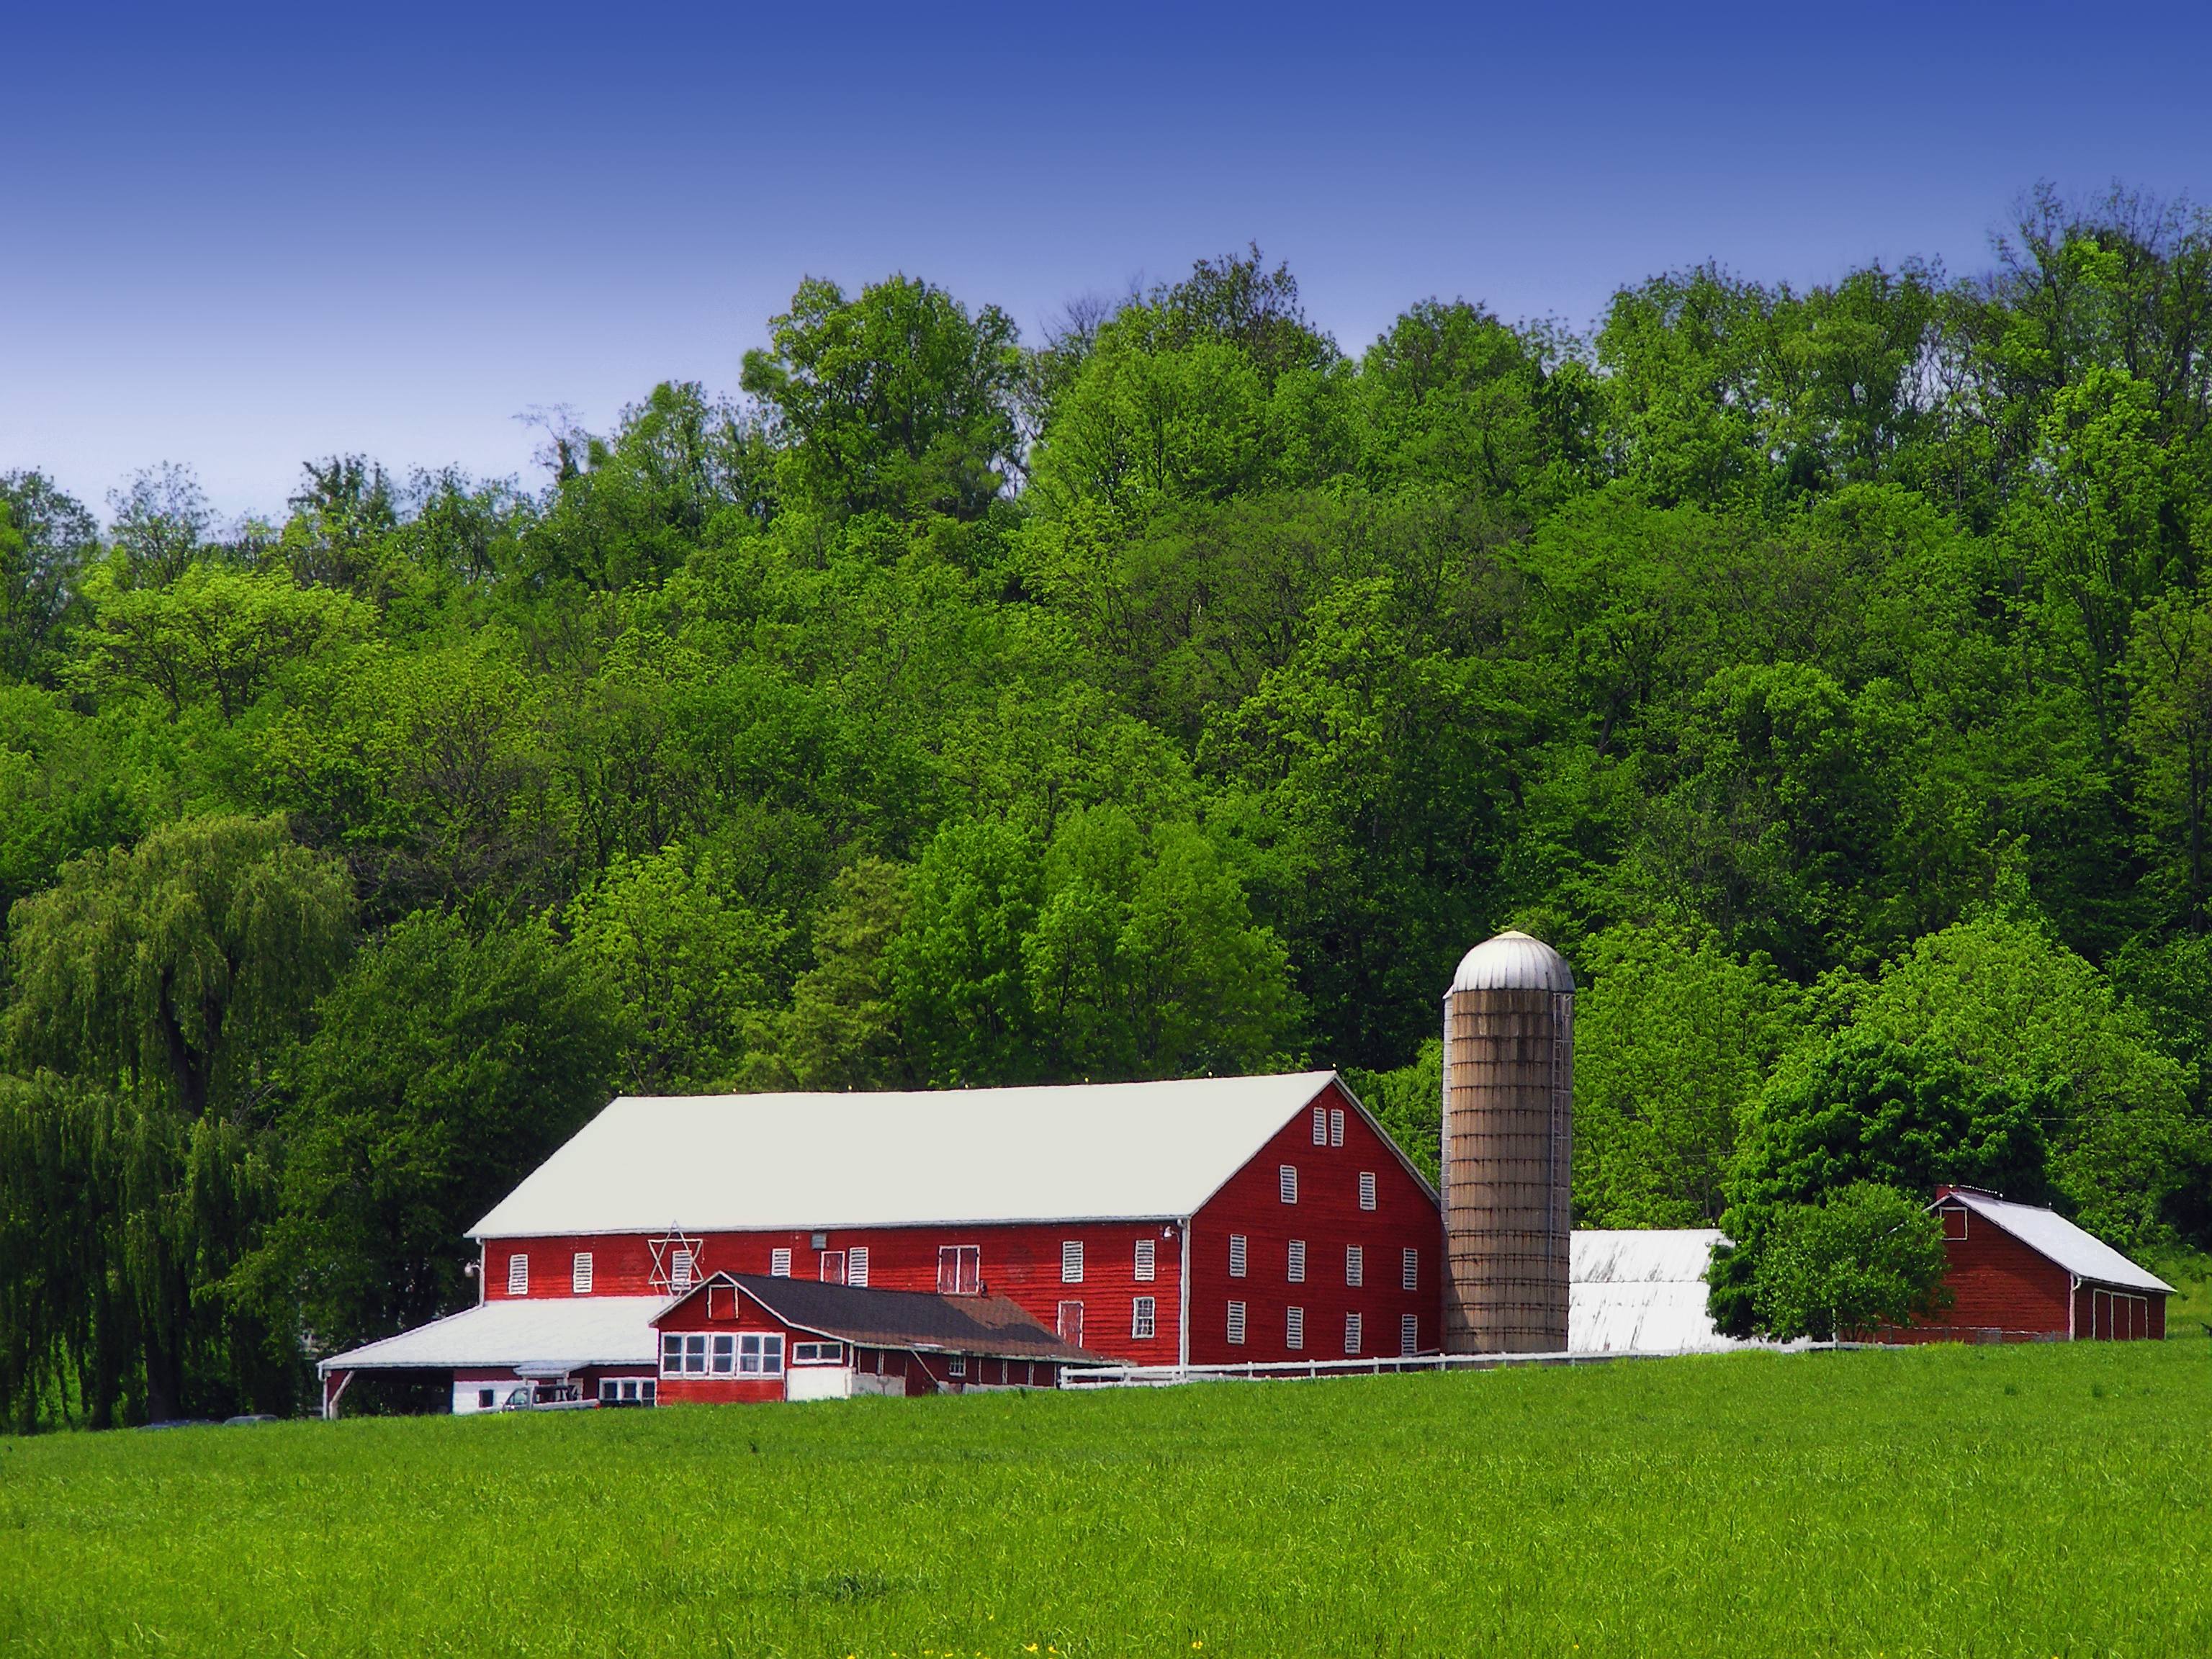
landscape, grass, field, farm, lawn, meadow, barn, rural, spring, pasture, trees, creativecommons, pennsylvania, brightlight, snydercounty, estate, rural area, adamstownship